Chappaqua, New York

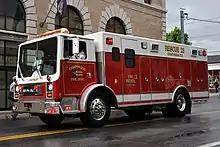

A Georgian-inspired mansion in Chappaqua served as the shooting location for the 2022 horror film "Bodies Bodies Bodies".